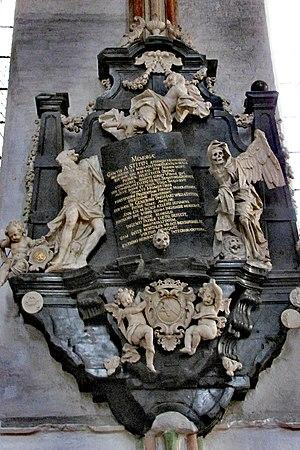
Thomas Quellinus, né en mars 1661 à Anvers et mort en 1709, est un sculpteur baroque flamand qui fut actif dans le nord de l'Allemagne et au Danemark. Il est connu spécialement pour son art somptueux, ses chapelles, ses autels, ses monuments funéraires et ses sculptures, tous empreints de théâtralité et d'émotion baroque. Ses chapelles et ses monuments sont le plus souvent composés de façon grandiose avec des marbres de couleurs différentes et des ornements variés.